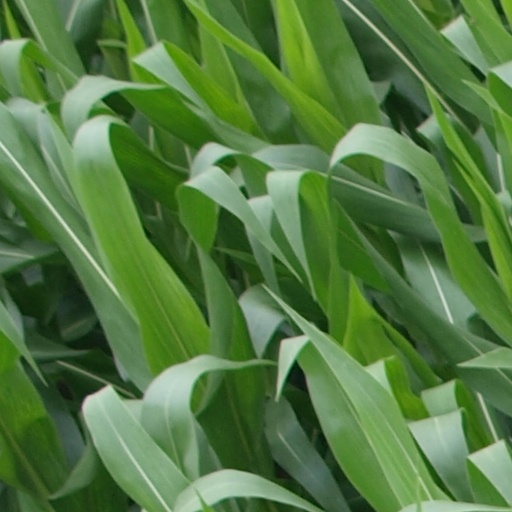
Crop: maize; corn